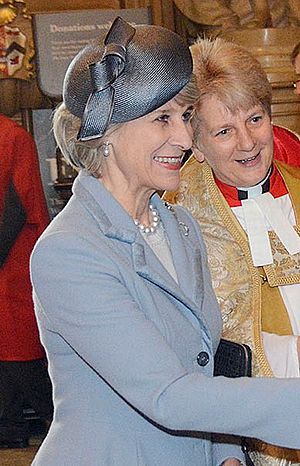
Birgitte, hertuginde af Gloucester
Birgitte, hertuginde af Gloucester er gift med Richard, hertug af Gloucester, og dermed medlem af den britiske kongefamilie.